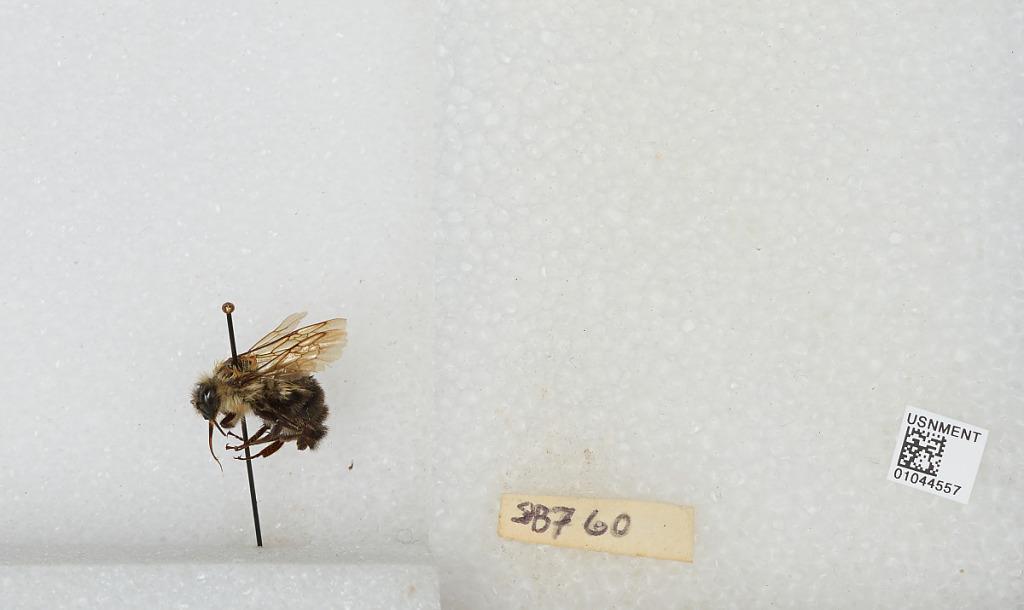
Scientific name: Bombus sp.